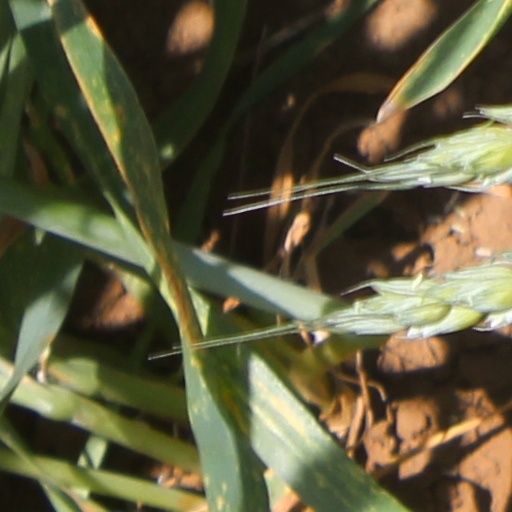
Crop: wheat